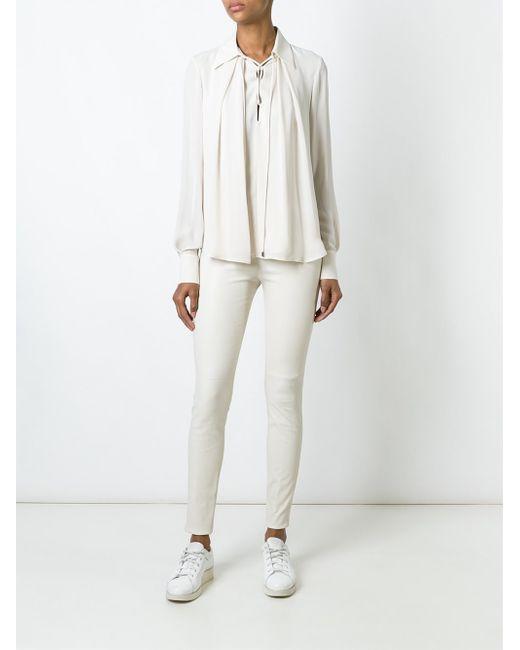
Weißer offener Cardigan und weiße Leggings für Damen